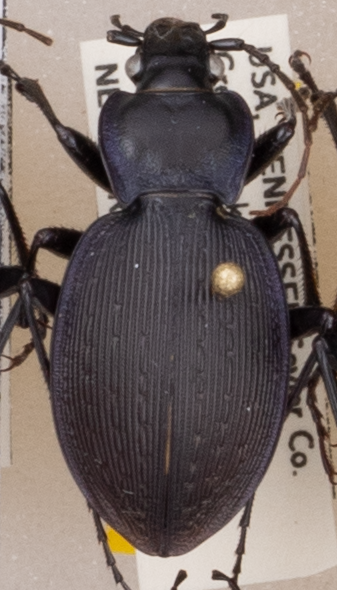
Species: Carabus goryi
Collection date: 2018-09-04
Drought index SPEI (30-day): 0.17
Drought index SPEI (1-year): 0.786
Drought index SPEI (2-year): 0.438